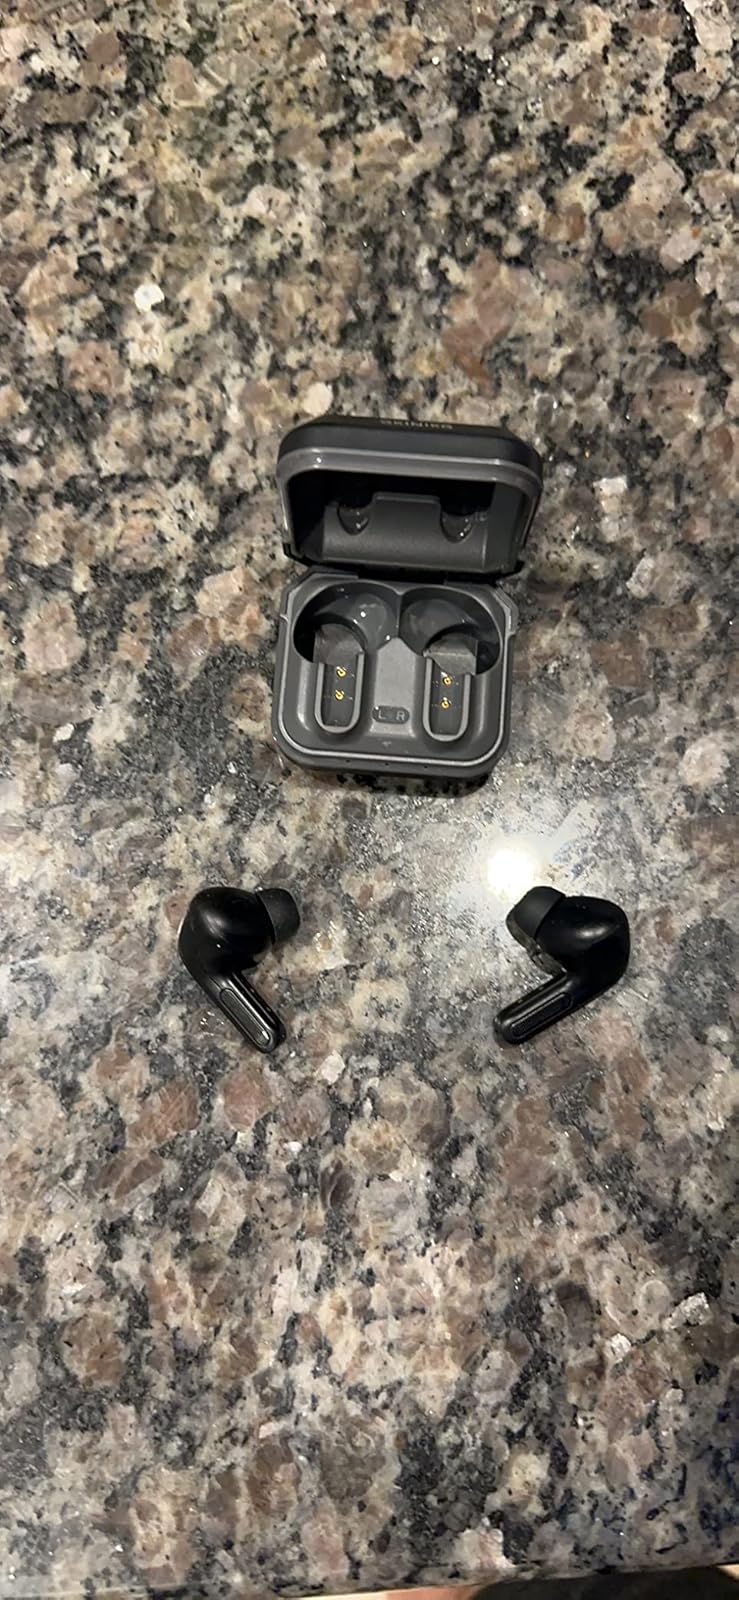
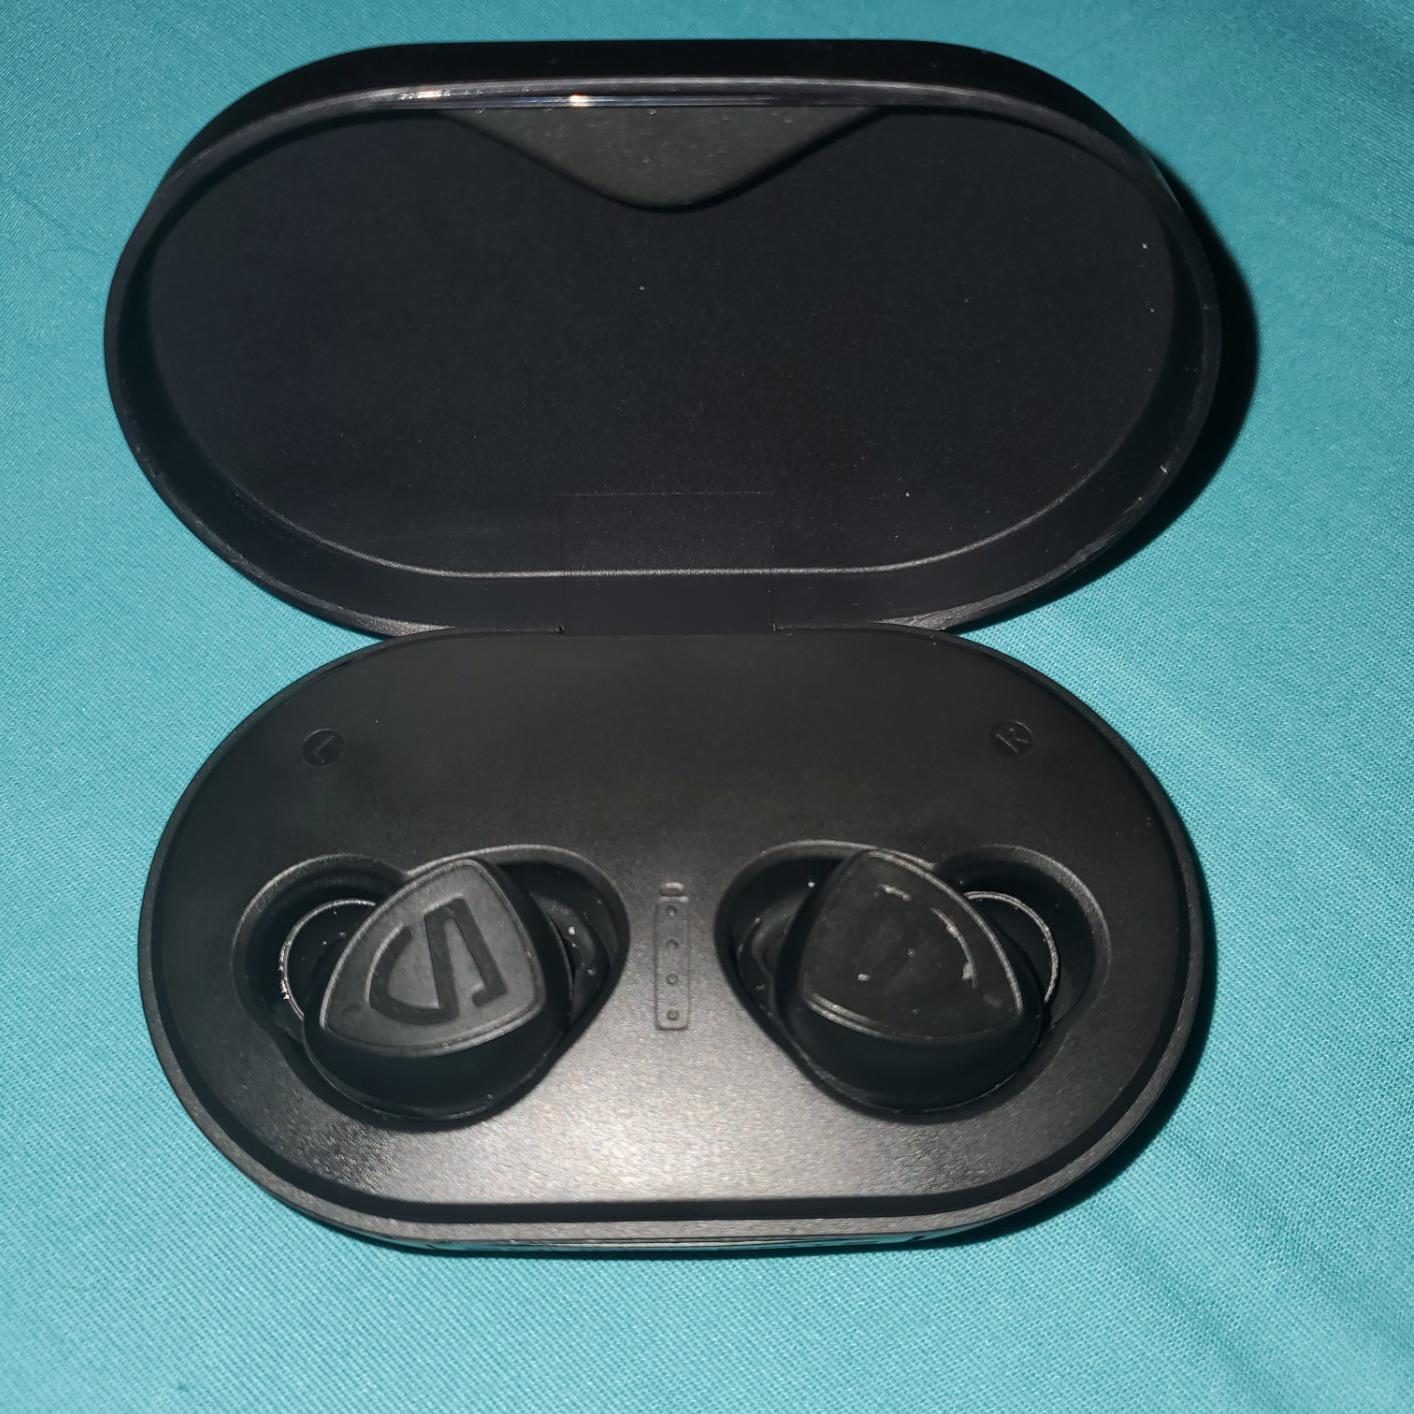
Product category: earbuds
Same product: no